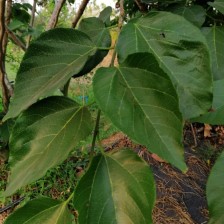
Variety: TaiwanMeacho